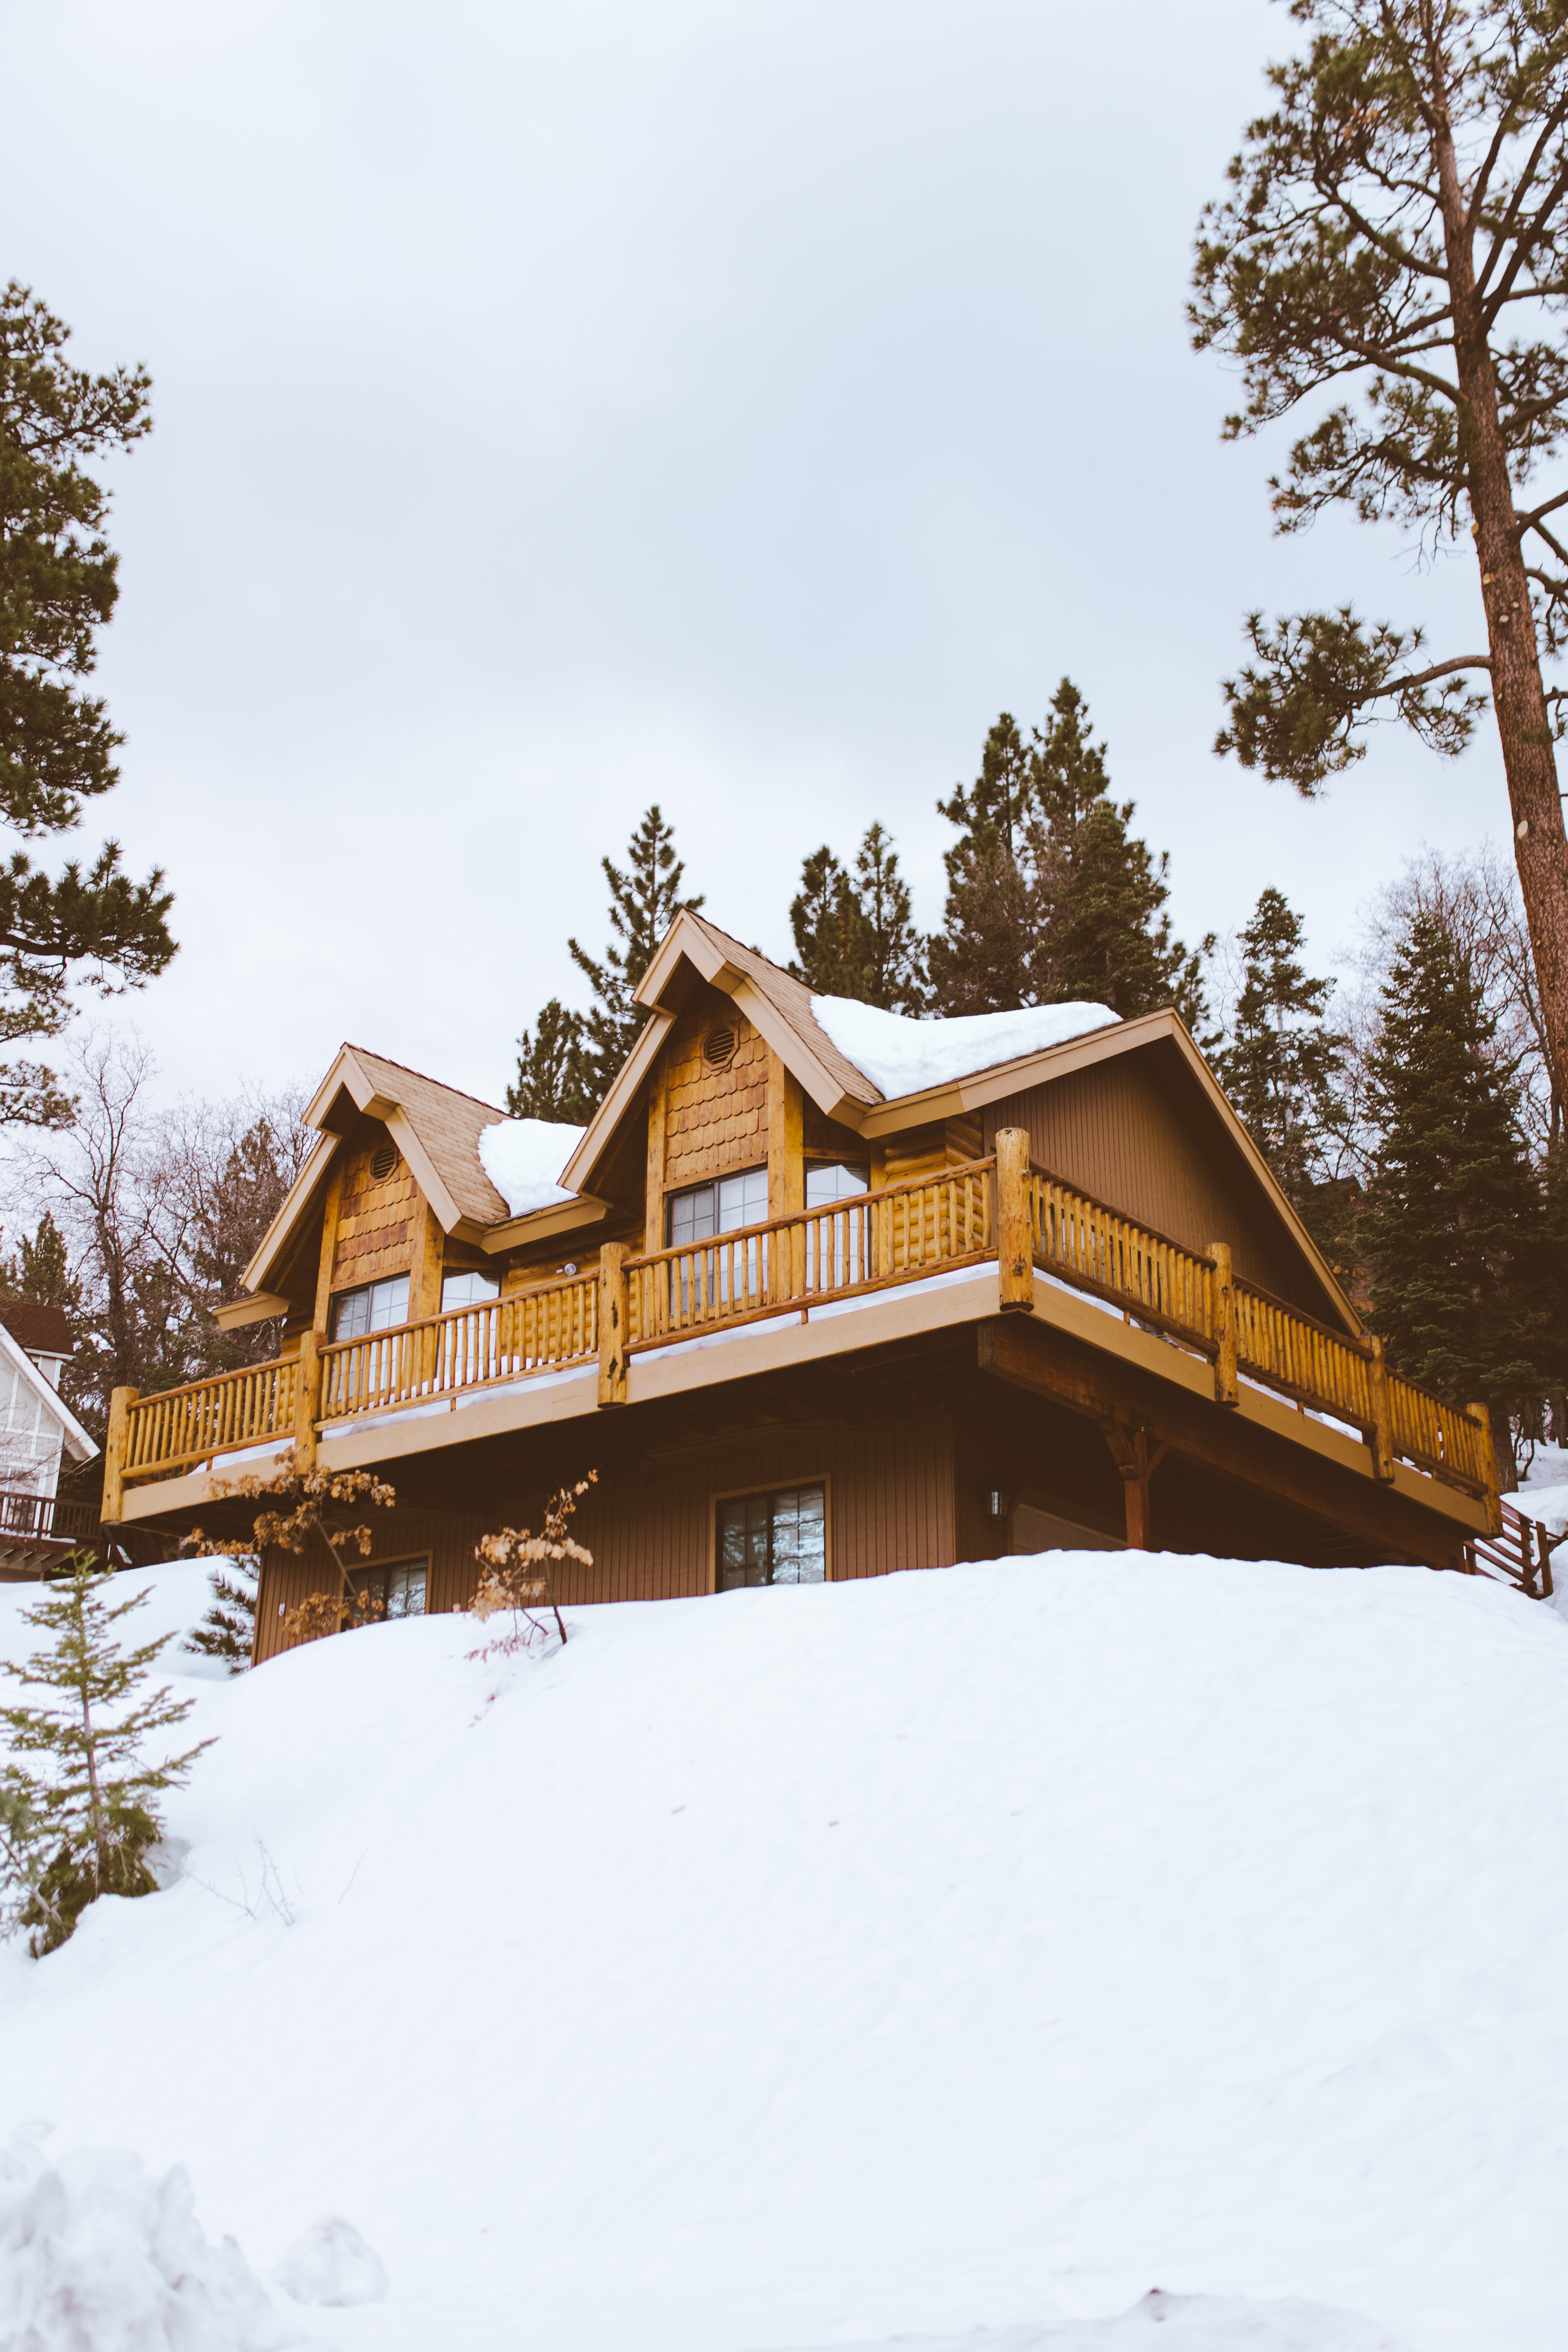
tree, mountain, snow, winter, house, building, home, cottage, weather, season, log cabin